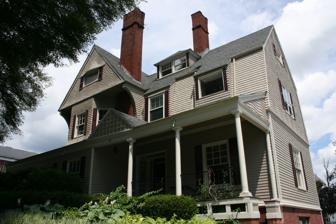
Building: Joseph Davis House
Country: United States of America
Year built: 1884
Historic house in Massachusetts, United States United States historic place Joseph Davis House U.S. National Register of Historic Places Show map of Massachusetts Show map of the United States Location 41 Elm St., Worcester, Massachusetts Coordinates 42°15′55″N 71°48′23″W / 42.26528°N 71.80639°W / 42.26528; -71.80639 Area less than one acre Built 1884 ( 1884 ) Architect Peabody & Stearns Architectural style Shingle Style MPS Worcester MRA NRHP reference No. 80000574 Added to NRHP March 05, 1980 The Joseph Davis House is a historic house at 41 Elm Street in Worcester, Massachusetts . The Shingle style house was built in 1884 to a design by the Boston architectural firm of Peabody & Stearns , and is one of the most elaborate of that style in the city. It was built for Joseph Davis, the son of prominent Worcester lawyer Isaac Davis , and was home for many years to William Rice, president of the Washburn and Moen Company The house was listed on the National Register of Historic Places in 1980. It now houses professional offices. Description and history The Joseph Davis House is located in a mixed residential-commercial area west of downtown Worcester, at the northwest corner of Elm and Linden Streets. It is a sprawling 2 + 1 ⁄ 2 -story frame structure, whose central core has a gambrel roof somewhat obscured by numerous projections and dormers. A large ell extends the building to the rear, which has a main gabled ridge parallel to that of the core block. The exterior is finished in a variety of wooden clapboards and shingles, some of the latter cut in decorative patterns. A single-story shed-roof porch extends across the right side of the front façade, supported by Tuscan columns; it has a gable in front of the main entrance, adorned with applied woodwork. The house was built in 1884 for Joseph Davis, the son of Isaac Davis, and grandson by marriage of Levi Lincoln Jr. The house was built adjacent to the Lincoln mansion (no longer standing). Davis lived there until 1890, selling the property to William Rice, who became president of the Washburn and Moen Company the following year. Washington and Moen, later United States Steel, was one of Worcester's leading industrial employers. The property remained in the Rice family until 1953. See also Isaac Davis House National Register of Historic Places listings in northwestern Worcester, Massachusetts National Register of Historic Places listings in Worcester County, Massachusetts References